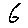
Label: 6